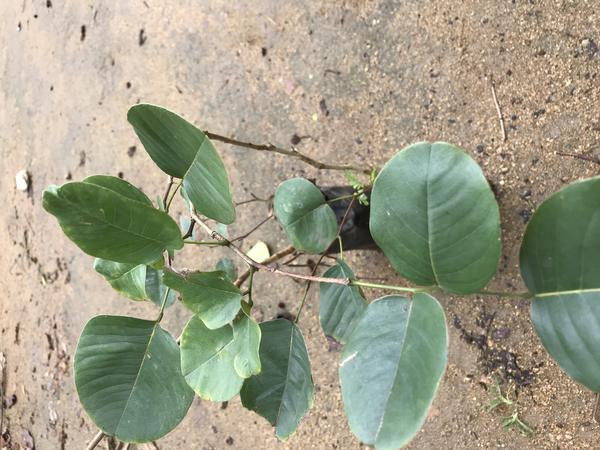
Plant: Raktachandini